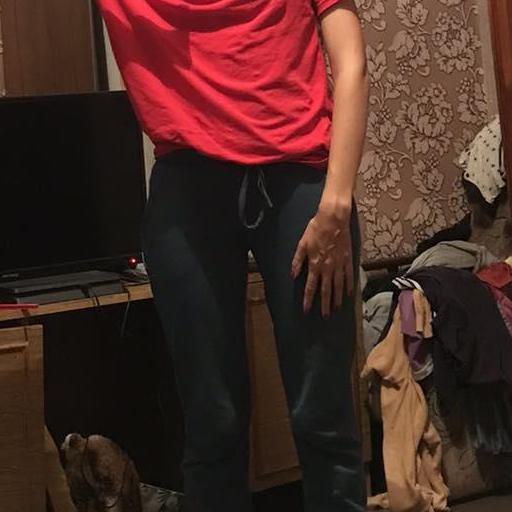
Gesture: no_gesture